Windows Console

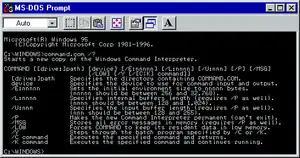
Command.com running in a Windows console on Windows 95

Windows 9x support is relatively poor compared to Windows NT, because the console window runs in the system virtual DOS machine and so keyboard input to a Win32 console application had to be directed to it by conagent.exe running in a DOS VM that are also used for real DOS applications by hooking the keyboard interrupt. codice_7 then calls Vcond (which is a VxD). Vcond then had to pass the keyboard input to the System VM, and then finally to the Win32 console application. Besides performance, another problem with this implementation is that drives that are local to a DOS VM are not visible to a Win32 console application. This can cause confusion.